Western Union Building (Aberdeen, South Dakota)

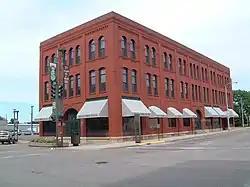
Building in 2007

The Western Union Building, formerly known as the Hagerty Block and currently as the Dacotah Prairie Museum, is a historic bank building in Aberdeen, South Dakota. It is individually listed on the National Register of Historic Places and is a contributing property to the Aberdeen Commercial Historic District.